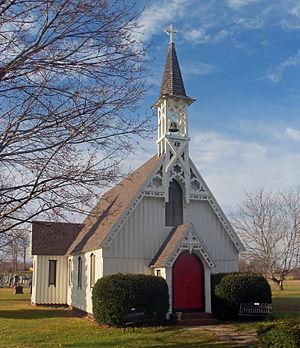
Clermont est une ville américaine du comté de Columbia, dans l'État de New York.